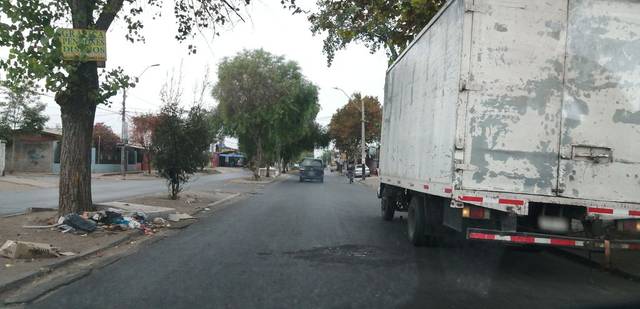
Region: Chile
Coordinates: -33.43, -70.741